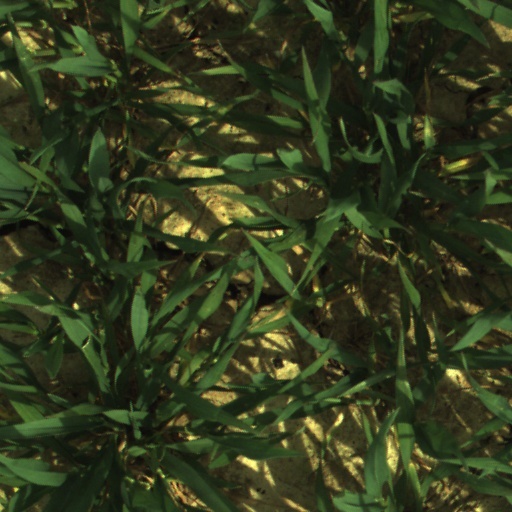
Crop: wheat